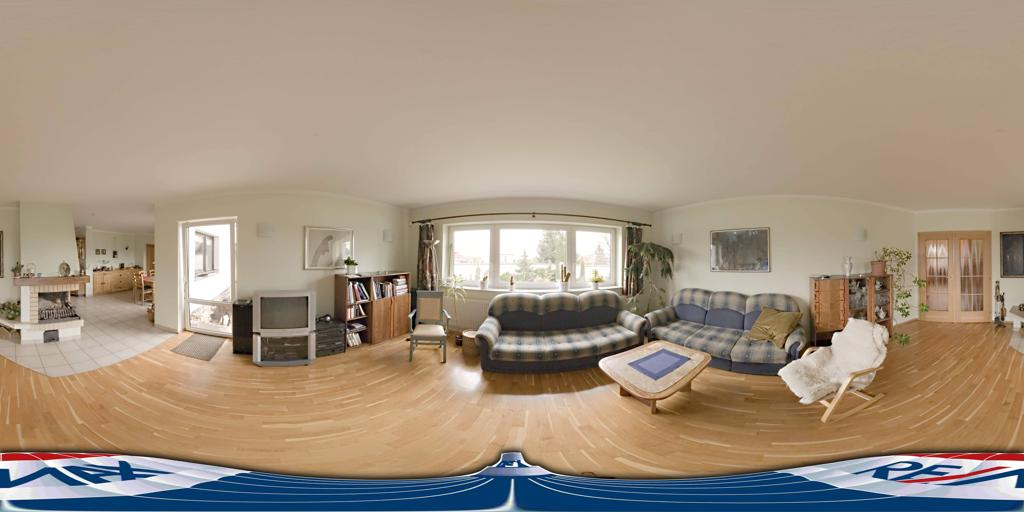
Referred object: pillow on the sofa

Referred object: the wooden coffee table with blue inlay